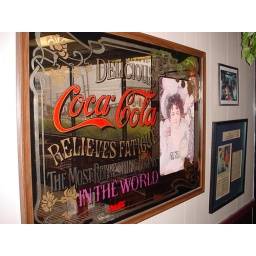
A vintage Coca Cola mirror sign at a &amp;quot;vintage&amp;quot; restaurant in Huntsville.